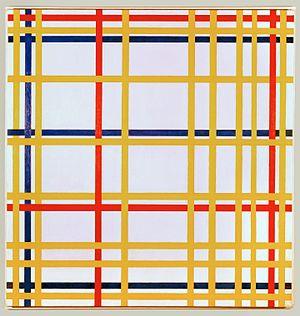
La Sieste est un tableau peint par Joan Miró en 1925. Cette huile sur toile représente une femme qui se repose en bord de mer, le tout de façon très stylisée. Elle est conservée au musée national d'Art moderne, à Paris.
Nu au divan est un tableau réalisé par le peintre français Albert Marquet en 1914. Cette huile sur toile est le portrait d'une femme nue sur un divan. Elle est conservée au musée national d'Art moderne, à Paris.
L'Ile aux cygnes, Herblay est un tableau réalisé par Albert Marquet en 1919.
La Muse endormie est une sculpture en bronze poli réalisée par Brancusi en 1910 et se présentant sous la forme d'une tête de femme dont les yeux sont clos. Son modèle est la baronne Frachon.
100 Years Ago est un tableau peint par Peter Doig en 2001. Cette huile sur toile représente un homme sur un canoë. Elle est conservée au musée national d'Art moderne, à Paris.